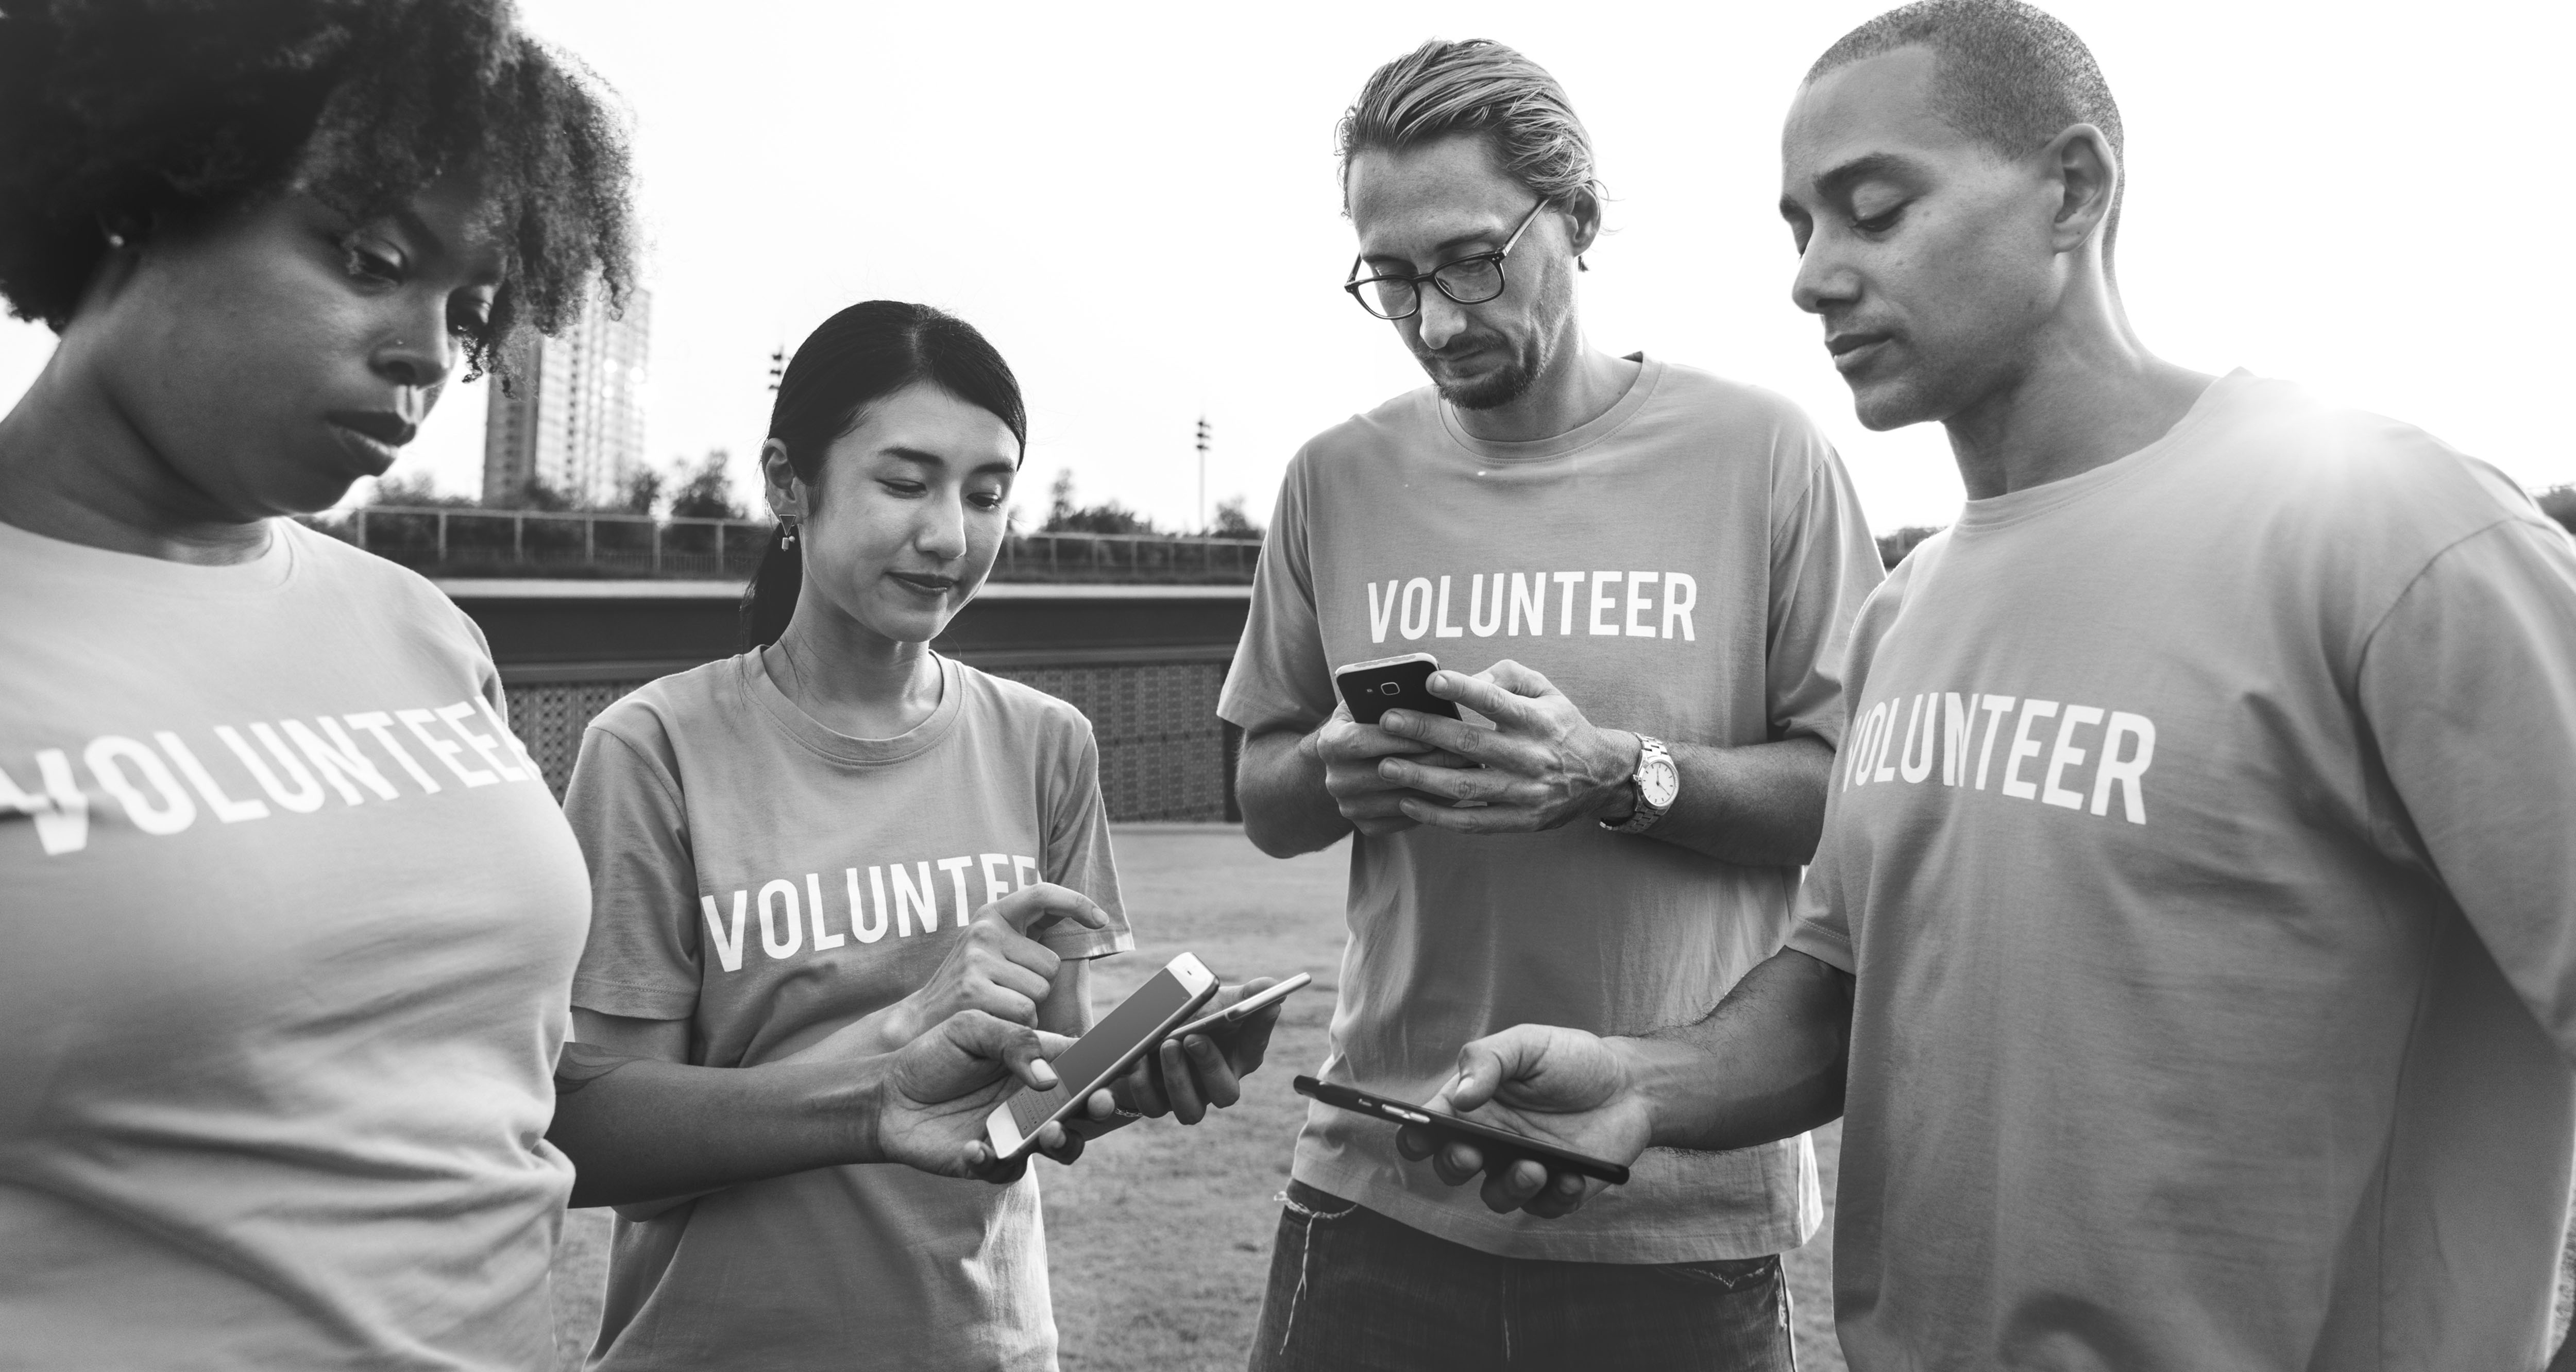
african, african american, afro, american, asian, black, black and white, caucasian, charity, cheerful, community, community service, connection, digital device, diverse, donation, european, friendship, grayscale, group, happiness, japanese, kindness, man, mobile phone, moral, ngo, non profit, outdoors, park, partnership, people, posting, smartphone, smiling, social media, social network, staff, support, team, team building, teamwork, technology, together, unity, using, voluntary, volunteer, volunteering, volunteers, westerner, woman, white, social group, t shirt, photography, youth, fun, monochrome, monochrome photography, girl, smile, recreation, style